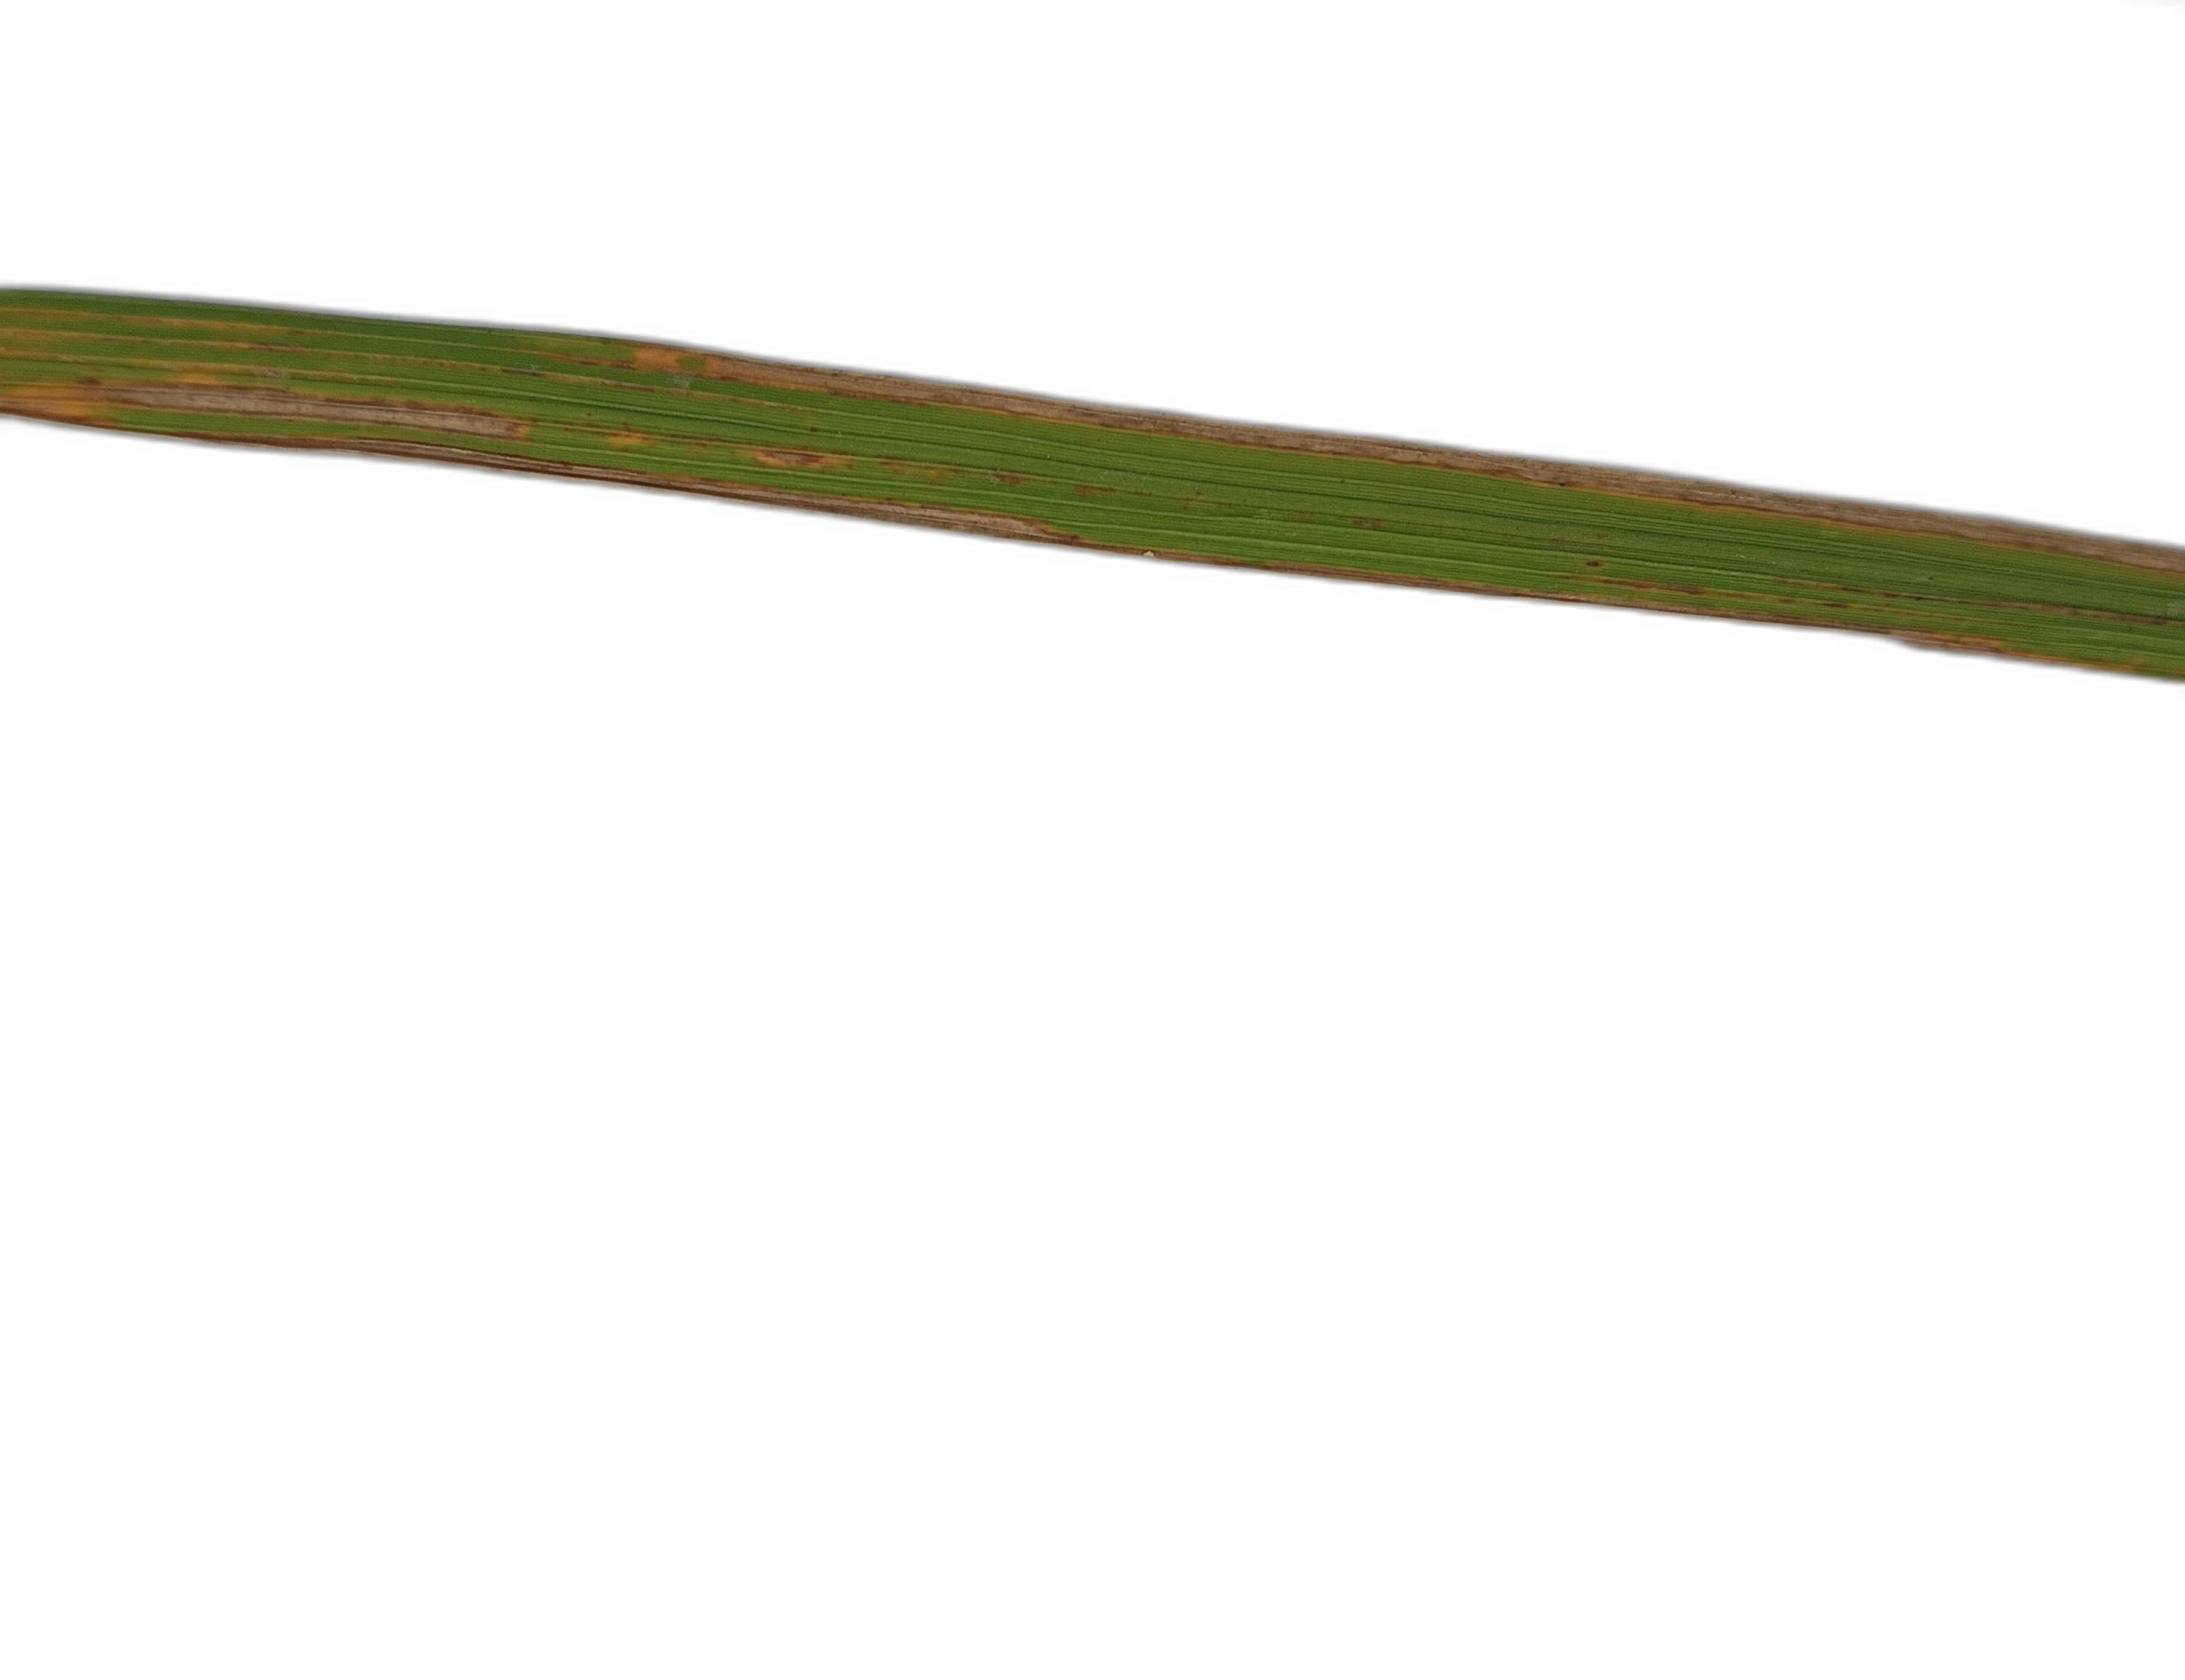
Label: Rice Stripes